Kosovo vilayet

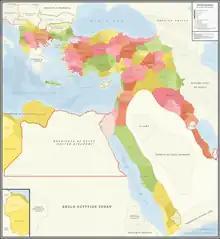
A map showing the administrative divisions of the Ottoman Empire in 1317 Hijri, 1899 Gregorian, Including the Vilayet of Kosovo and its Sanjaks.

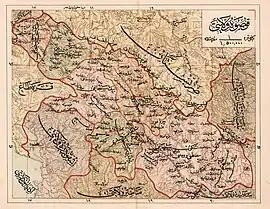
Ottoman map from 1907, showing the vilayet's six sanjaks

As a result, firstly of the Treaty of San Stefano in 1878, then of the modified Treaty of Berlin the same year which split the Ottoman Empire, Kosovo became the first line of defense for the Ottoman Empire, with large garrisons of Ottoman troops being stationed in the province. Before the First Balkan War in 1912, the province's shape and location denied Serbia and Montenegro a common land border. After the war, the major part of the "vilayet" was divided between Montenegro and Serbia. These borders were all ratified at the Treaty of London in 1913. The Ottoman Empire finally recognised the new borders following a peace deal with the Kingdom of Serbia on 14 March 1914.